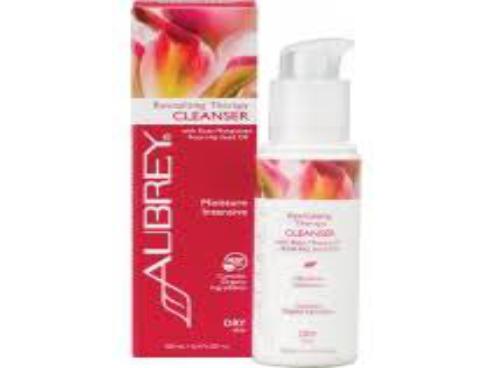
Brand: Aubrey Organics
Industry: Necessities